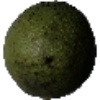
Label: Avocado 1